Battle of Bir Hakeim

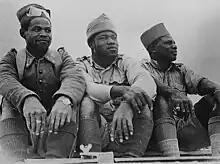

On 28 May, the Desert Air Force (DAF) made a maximum effort to attack Axis columns around El Adem and Bir Hakeim but in the poor visibility, bombed Bir Hakeim and its surroundings, misled by the Italian tank wrecks around the position and Kœnig sent a detachment to destroy the wrecks to avoid any more mistakes. A French column was sent to make contact with the 150th Infantry Brigade, stationed further to the north. After a few hours, Italian artillery forced them to retire but the French column destroyed seven half-tracks. On 29 May, the detachment of Gabriel de Sairigné destroyed three German tanks, British air attacks intercepted two raids by Junkers Ju 87 dive-bombers and fighter-bombers attacked Axis supply lines south and east of Bir Hakeim. On 30 May, from the 3rd Indian Motor Brigade, captured by the Axis and then released in the desert, reached the fort and added to the already there, making the water shortage worse. The detachment of Lamaze, at the request of the 7th Armoured Division, sealed off the breach opened the day before by the Axis tanks in the minefields. Led by Colonel Dimitri Amilakhvari, the legionnaires were ambushed but managed to retreat with the help of the Bren carriers of the 9th Company.